Burin (engraving)

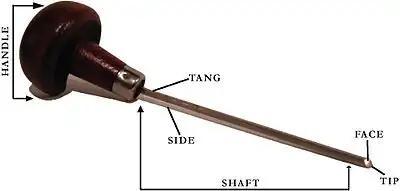
A burin diagram, showing the handle, shaft, cutting tip, and face. The bend in the shaft is especially associated with wood engraving.

A burin is a steel cutting tool used in engraving, from the French "burin" (cold chisel). Its older English name and synonym is graver.